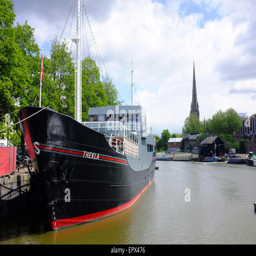
theater , a former cargo ship and now a floating music venue moored in the area of filming location floating